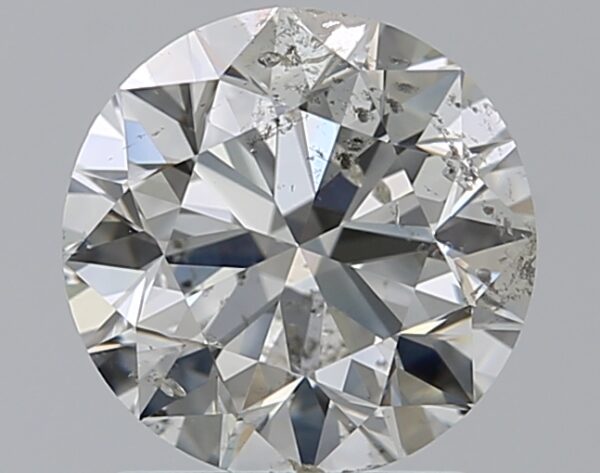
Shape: round
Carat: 1.5
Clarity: I1
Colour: J
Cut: VG
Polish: EX
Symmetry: VG
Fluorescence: N
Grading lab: GIA
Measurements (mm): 7.15 x 7.2 x 4.56